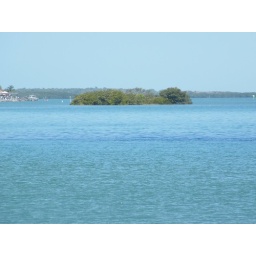
Caladesi Island's pine forest in the distance